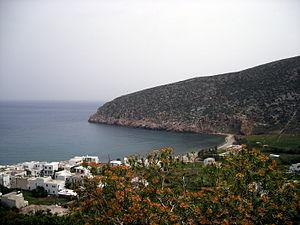
Naxos est une île grecque de la mer Égée appartenant aux Cyclades. C'est la plus grande et la plus haute île de l'archipel. Elle est située pratiquement au cœur de l'Égée, à approximativement 140 km de la Grèce continentale et de la Turquie continentale. La plus grande ville et port principal est Náxos, aussi appelée Chóra.